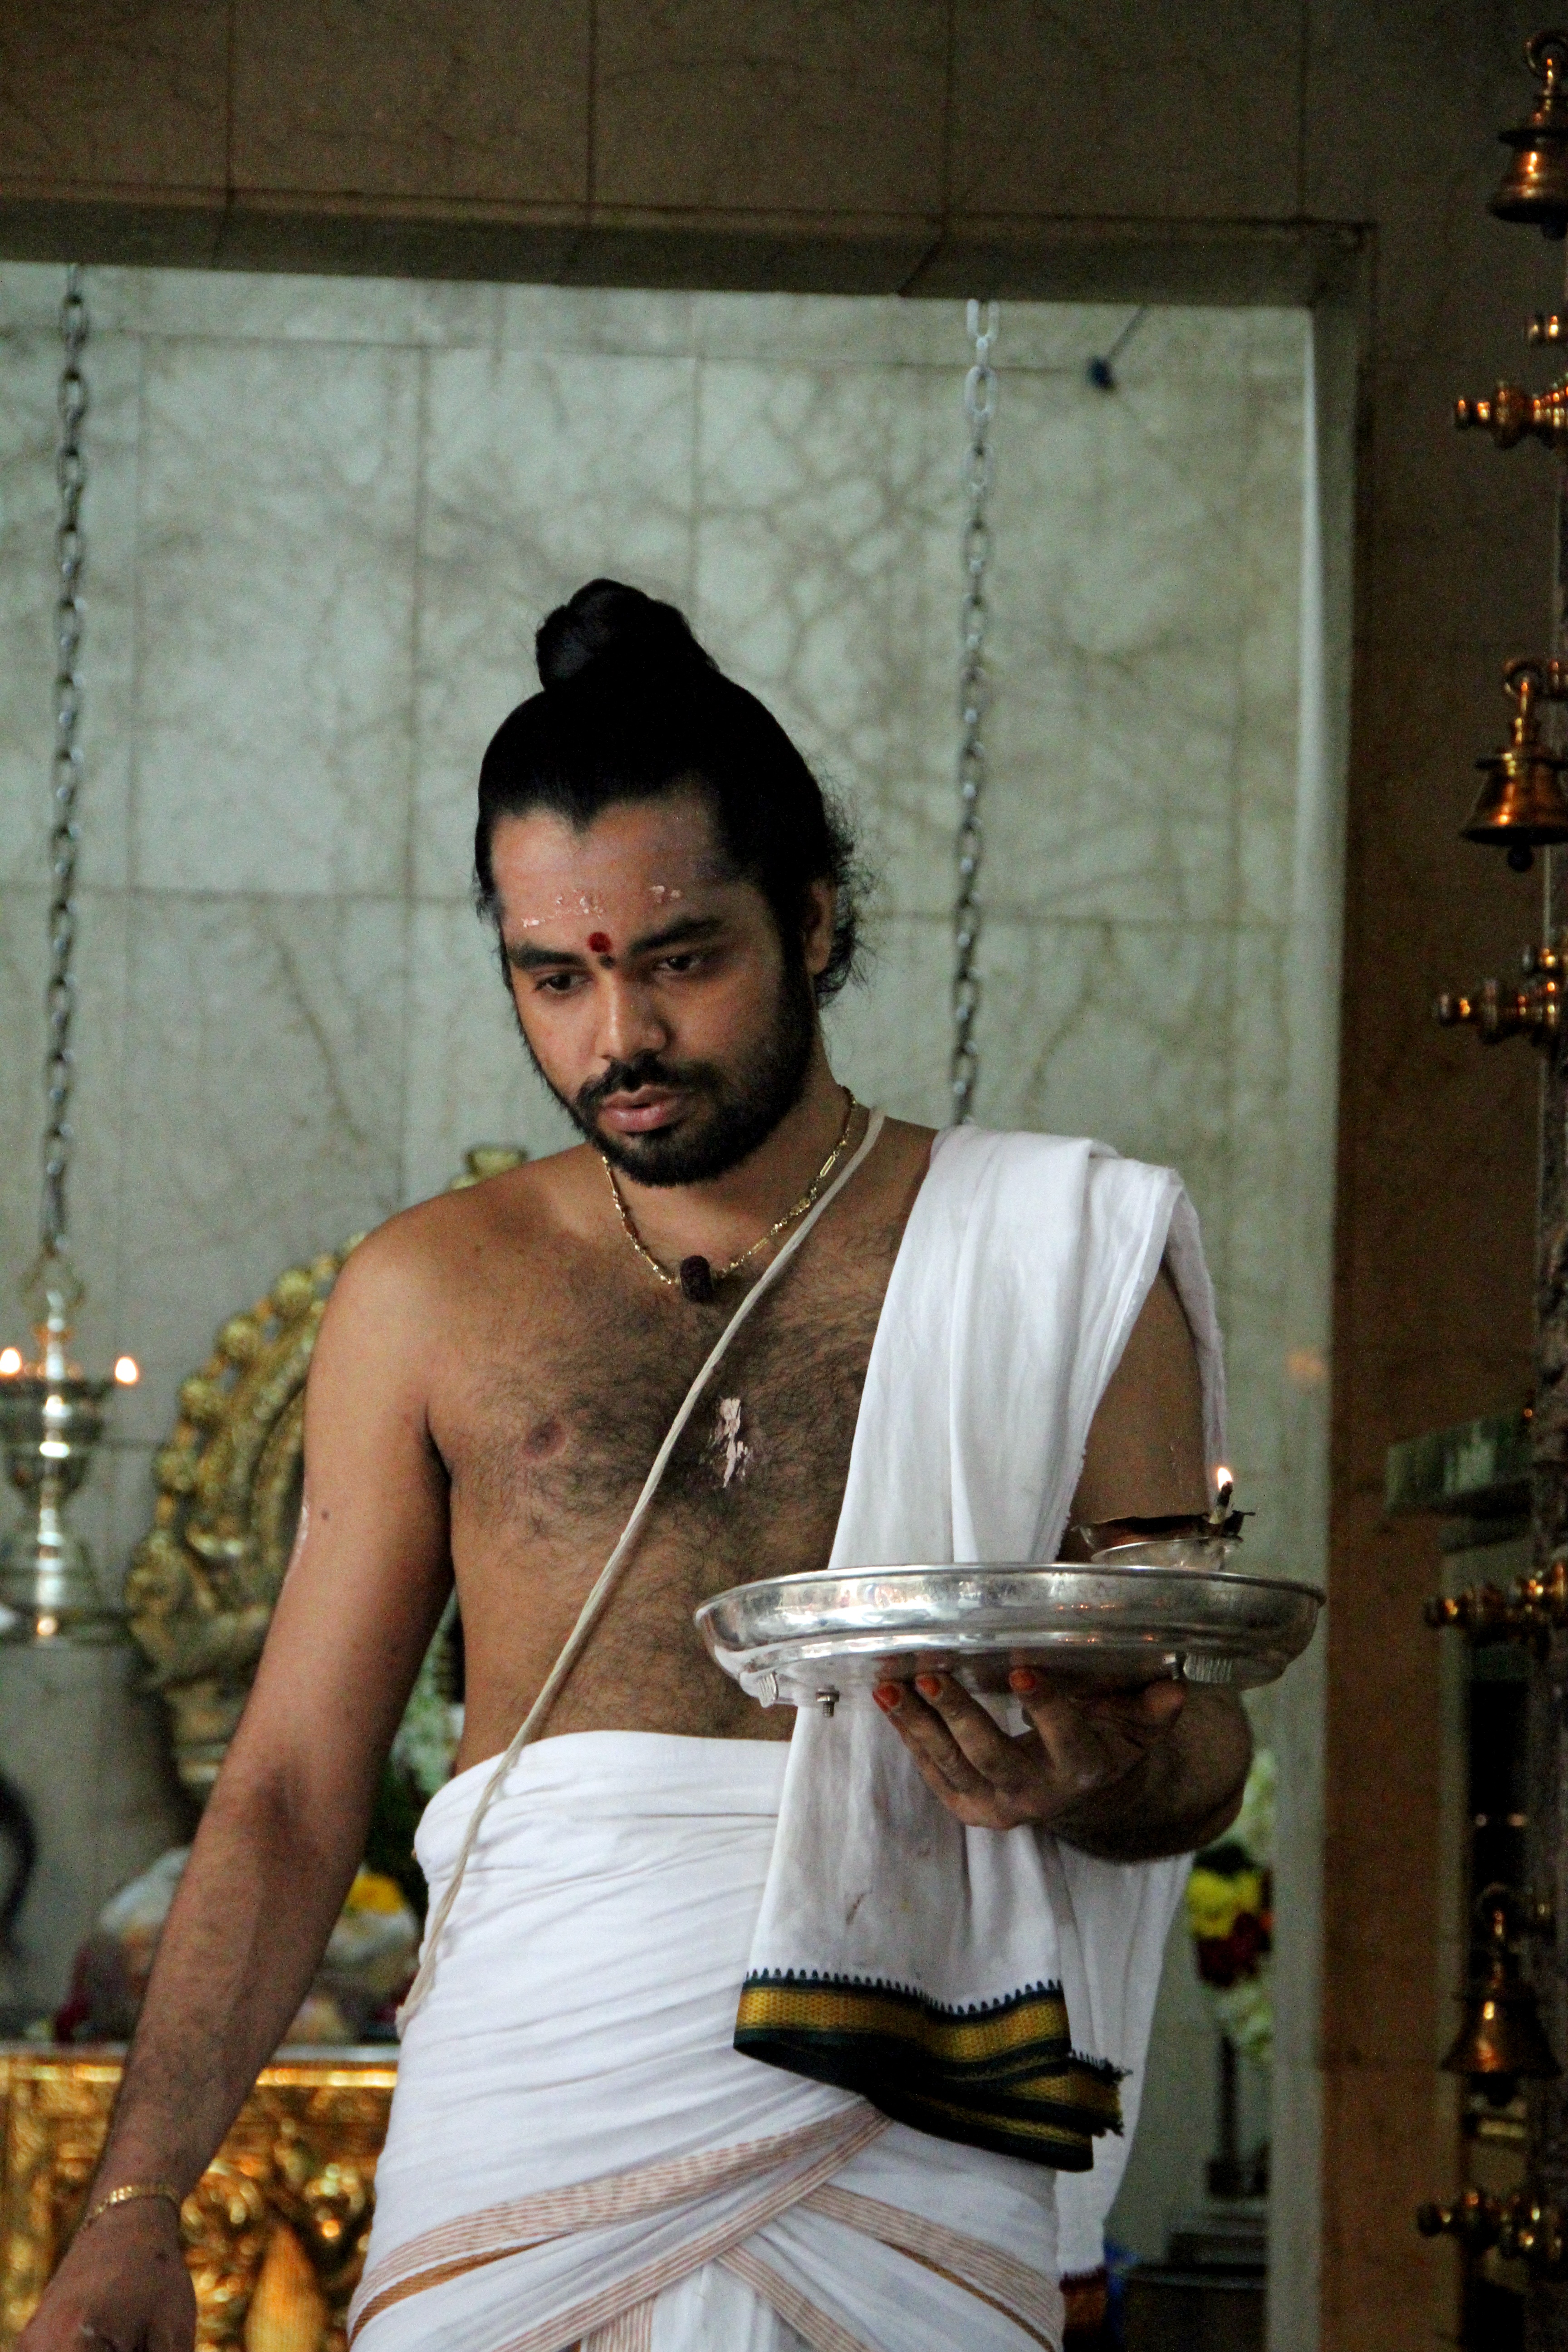
man, people, fashion, ethnic, temple, photograph, culture, hindu, tradition, indian, traditional, ethnicity